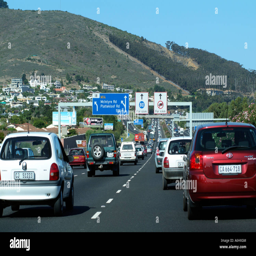
traffic flow busy highway on the outskirts seen during the evening rush hour